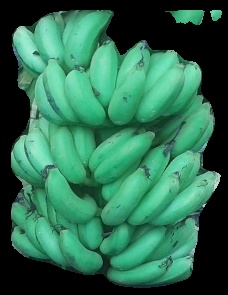
Variety: elakki-bale
Grade: grade1